Type 081 mine countermeasure vessel

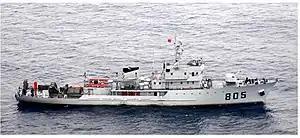
Type 081

Type 081 mine countermeasure vessel (NATO reporting name Wochi-class) is a Chinese minesweeper/minehunter currently in service with the People's Liberation Army Navy (PLAN). The second batch is often designated as Type 081A.